Nanshi railway station

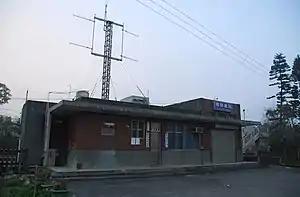

Nanshi is a railway station on the Taiwan Railways Administration West Coast line (Mountain line) located in Miaoli City, Miaoli County, Taiwan.